Bible Ki Kahaniyan

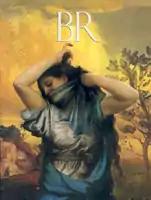
Articles from the Bible Review were used as a point of reference.

A number of religious texts and scholarly sources were consulted for the Patriarch episodes, these included: